Heather Dewey-Hagborg

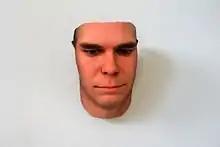
"Stranger Visions" portrait "Sample 2" based on the DNA sample from a cigarette butt collected on Myrtle Avenue in New York City, N.Y.

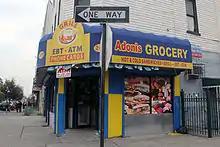
Collection site for DNA Samples; Corner of Wilson Avenue and Stanhope Street in Bushwick, Brooklyn, New York.

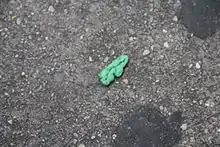
Gum collected, that upon analysis revealed the genetic traits of a male of Native American and South American descent with brown eyes.

As part of her research for "Stranger Visions", she took a three-week crash-course in biotechnology at the Genspace laboratory in New York where she learned about the significant amount of personal information that an amateur biologist could learn about someone through biotech processes.